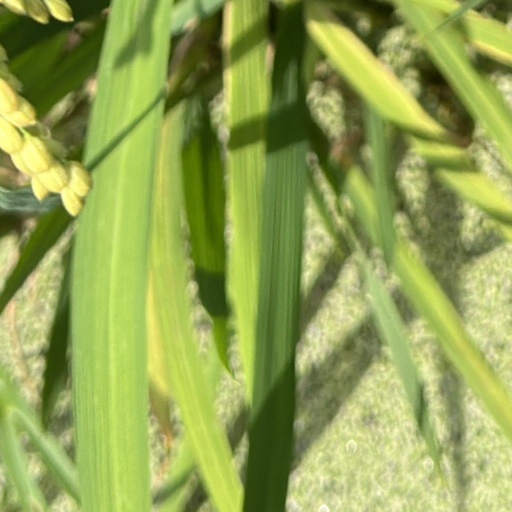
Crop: rice